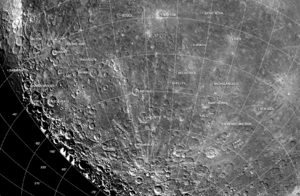
La surface de la planète Mercure a été divisée en quinze quadrangles, désignés H-1 à H-15. Les quadrangles sont nommés pour les caractéristiques de surface proéminentes visibles dans chaque zone. Les quadrangles ont été initialement nommés d'après leur caractéristiques de l'albédo, car ce sont les caractéristiques les plus importantes visibles avant que la cartographie ne soit effectuée par une sonde spatiale. La cartographie réalisée avec les images obtenues par les survols de Mariner 10 en 1974 et 1975 a conduit à renommer neuf des quadrangles pour des caractéristiques proéminentes nouvellement cartographiées. Les six quadrangles restants étaient complètement non cartographiés par Mariner 10 et étaient toujours désignés par leurs noms d'albédo. Suite à l'arrivée de MESSENGER en orbite en 2011, ces six quadrangles ont été cartographiés et renommés.